Jerry Turner (baseball)

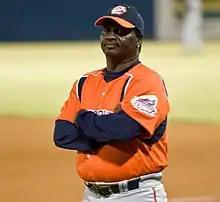
Turner with the Orange County Flyers in 2007

John Webber "Jerry" Turner (January 17, 1954 – August 20, 2023) was an American professional baseball player, an outfielder who played in seven full seasons and parts of three others in the Major Leagues from 1974–1983, mostly with the San Diego Padres (1974–1981; 1983). Turner threw and batted left-handed, stood tall and weighed .